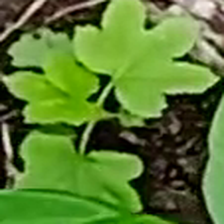
Weed species: Sicklepod_(Senna obtusifolia)